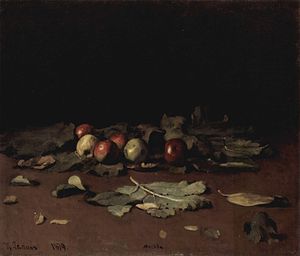
Ilja Repin / Galleri
Ilja Jefimovitj Repin var en russisk/sovjetisk maler.